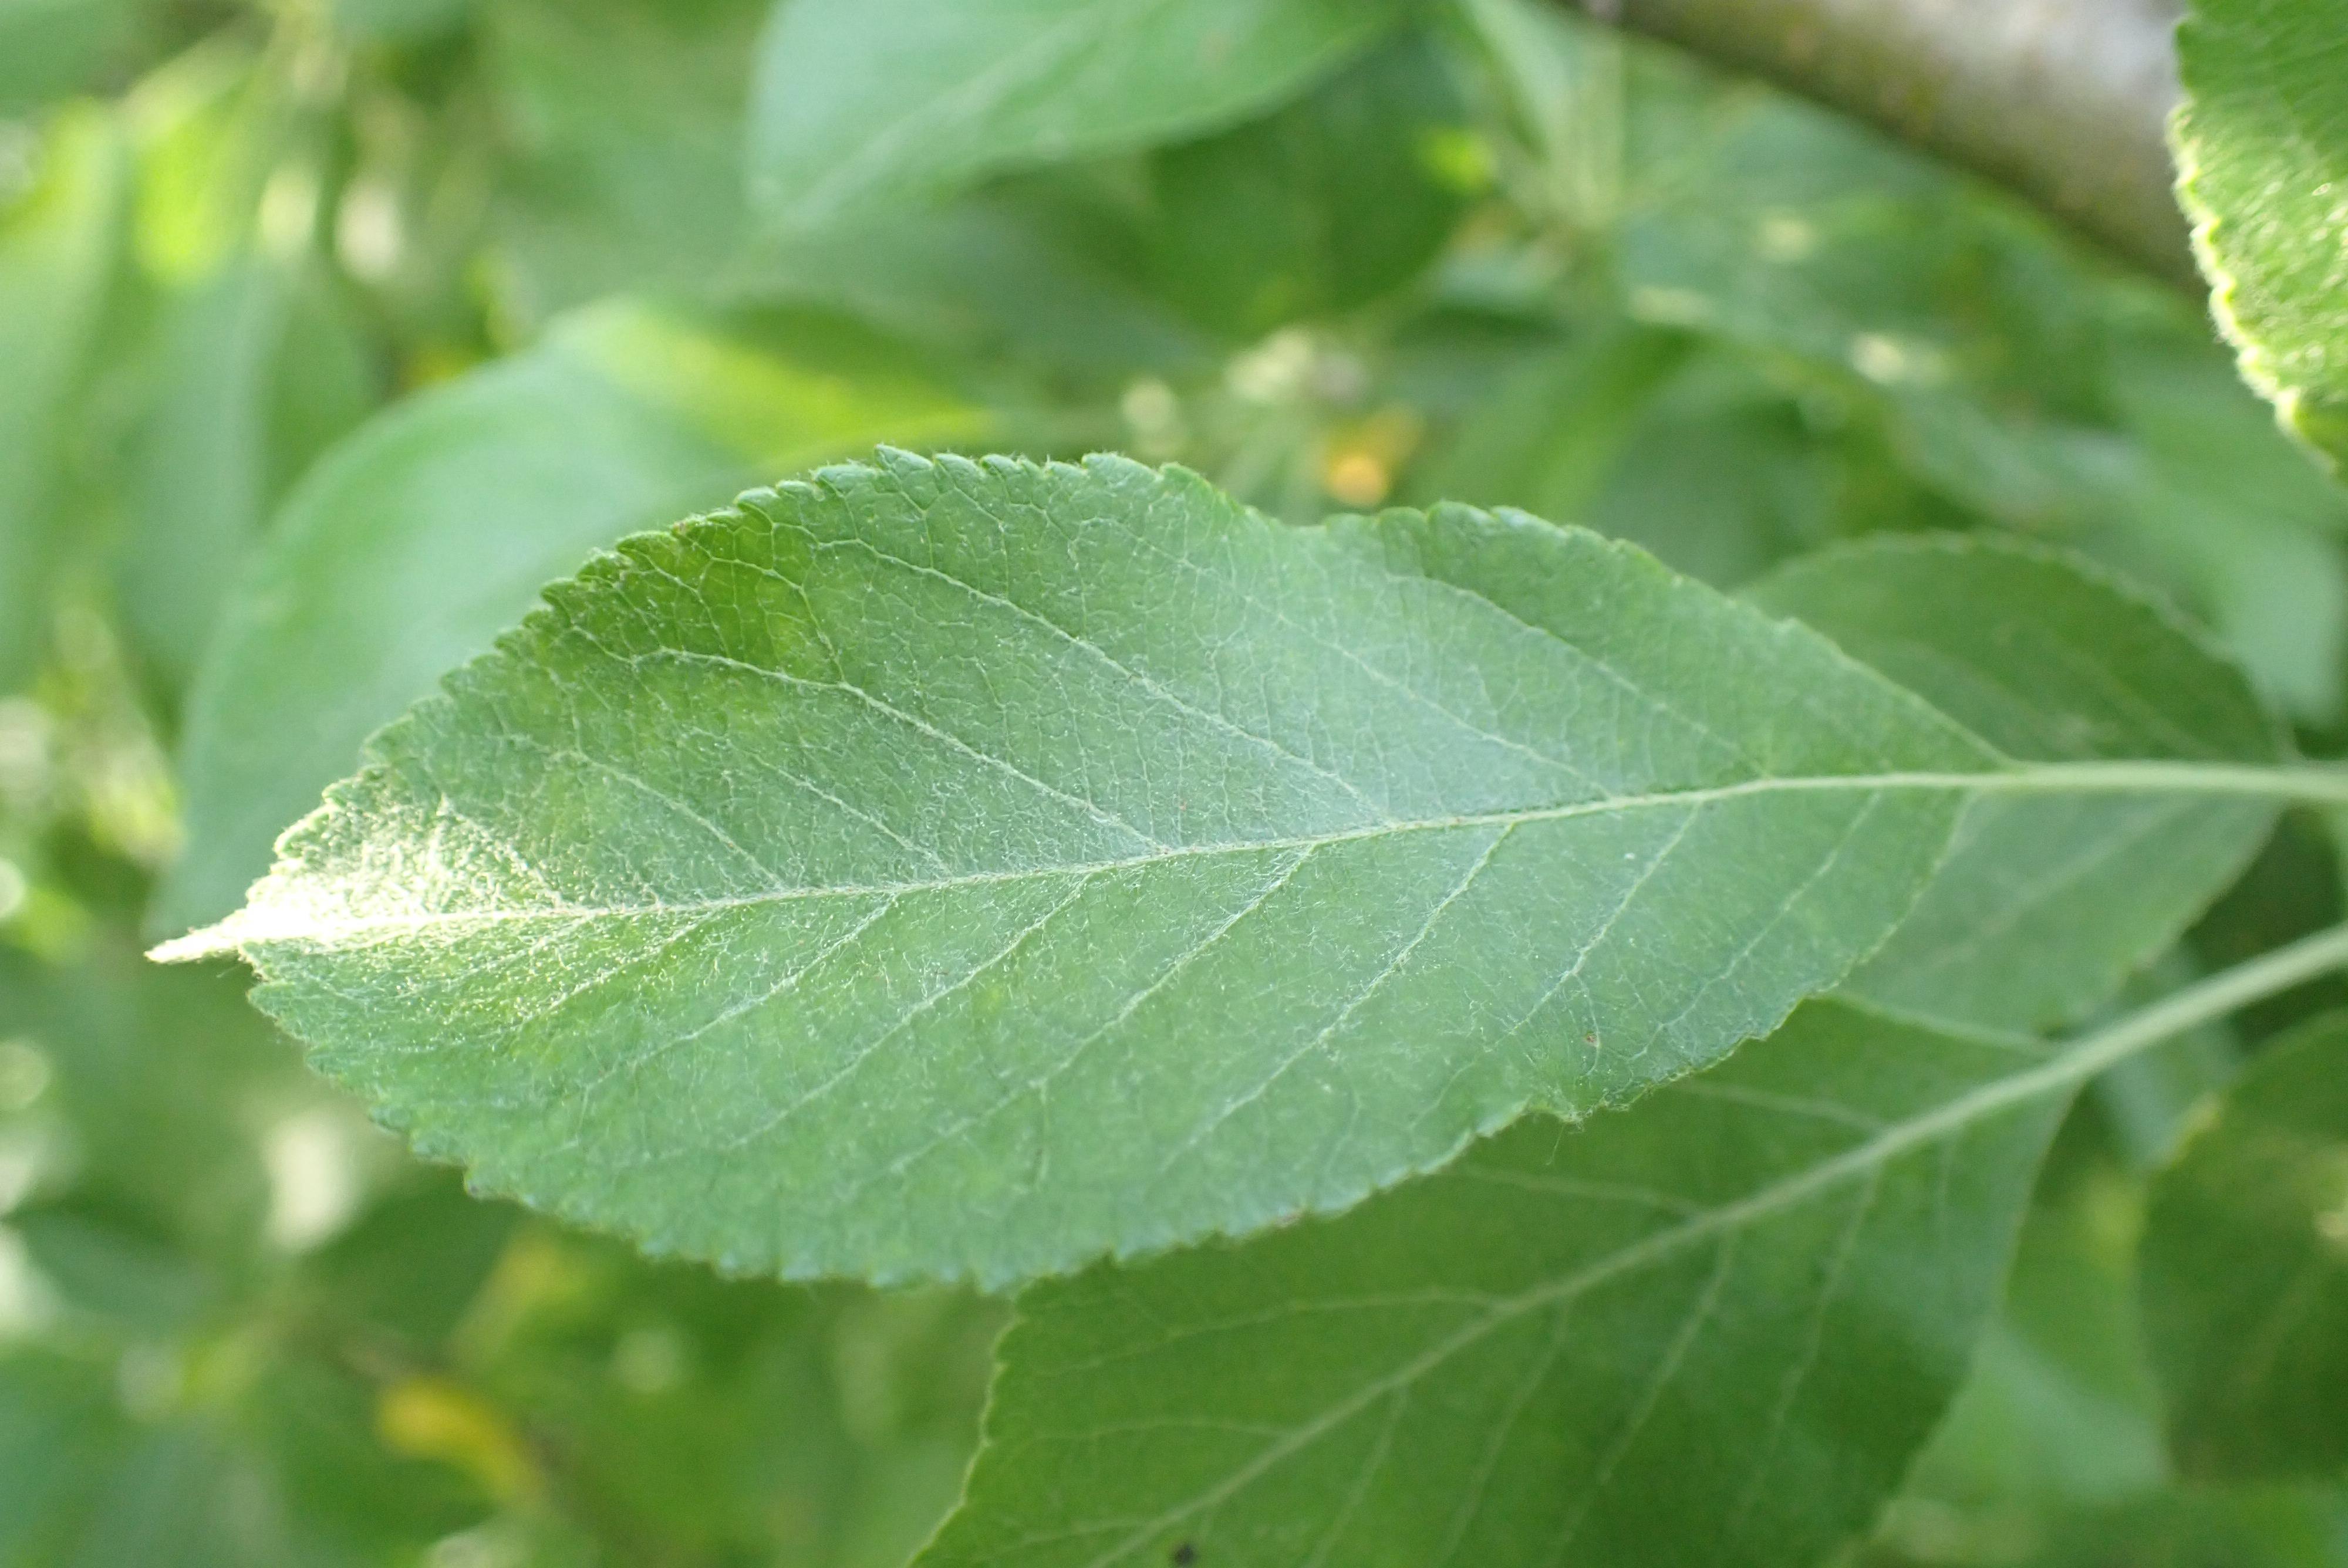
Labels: healthy